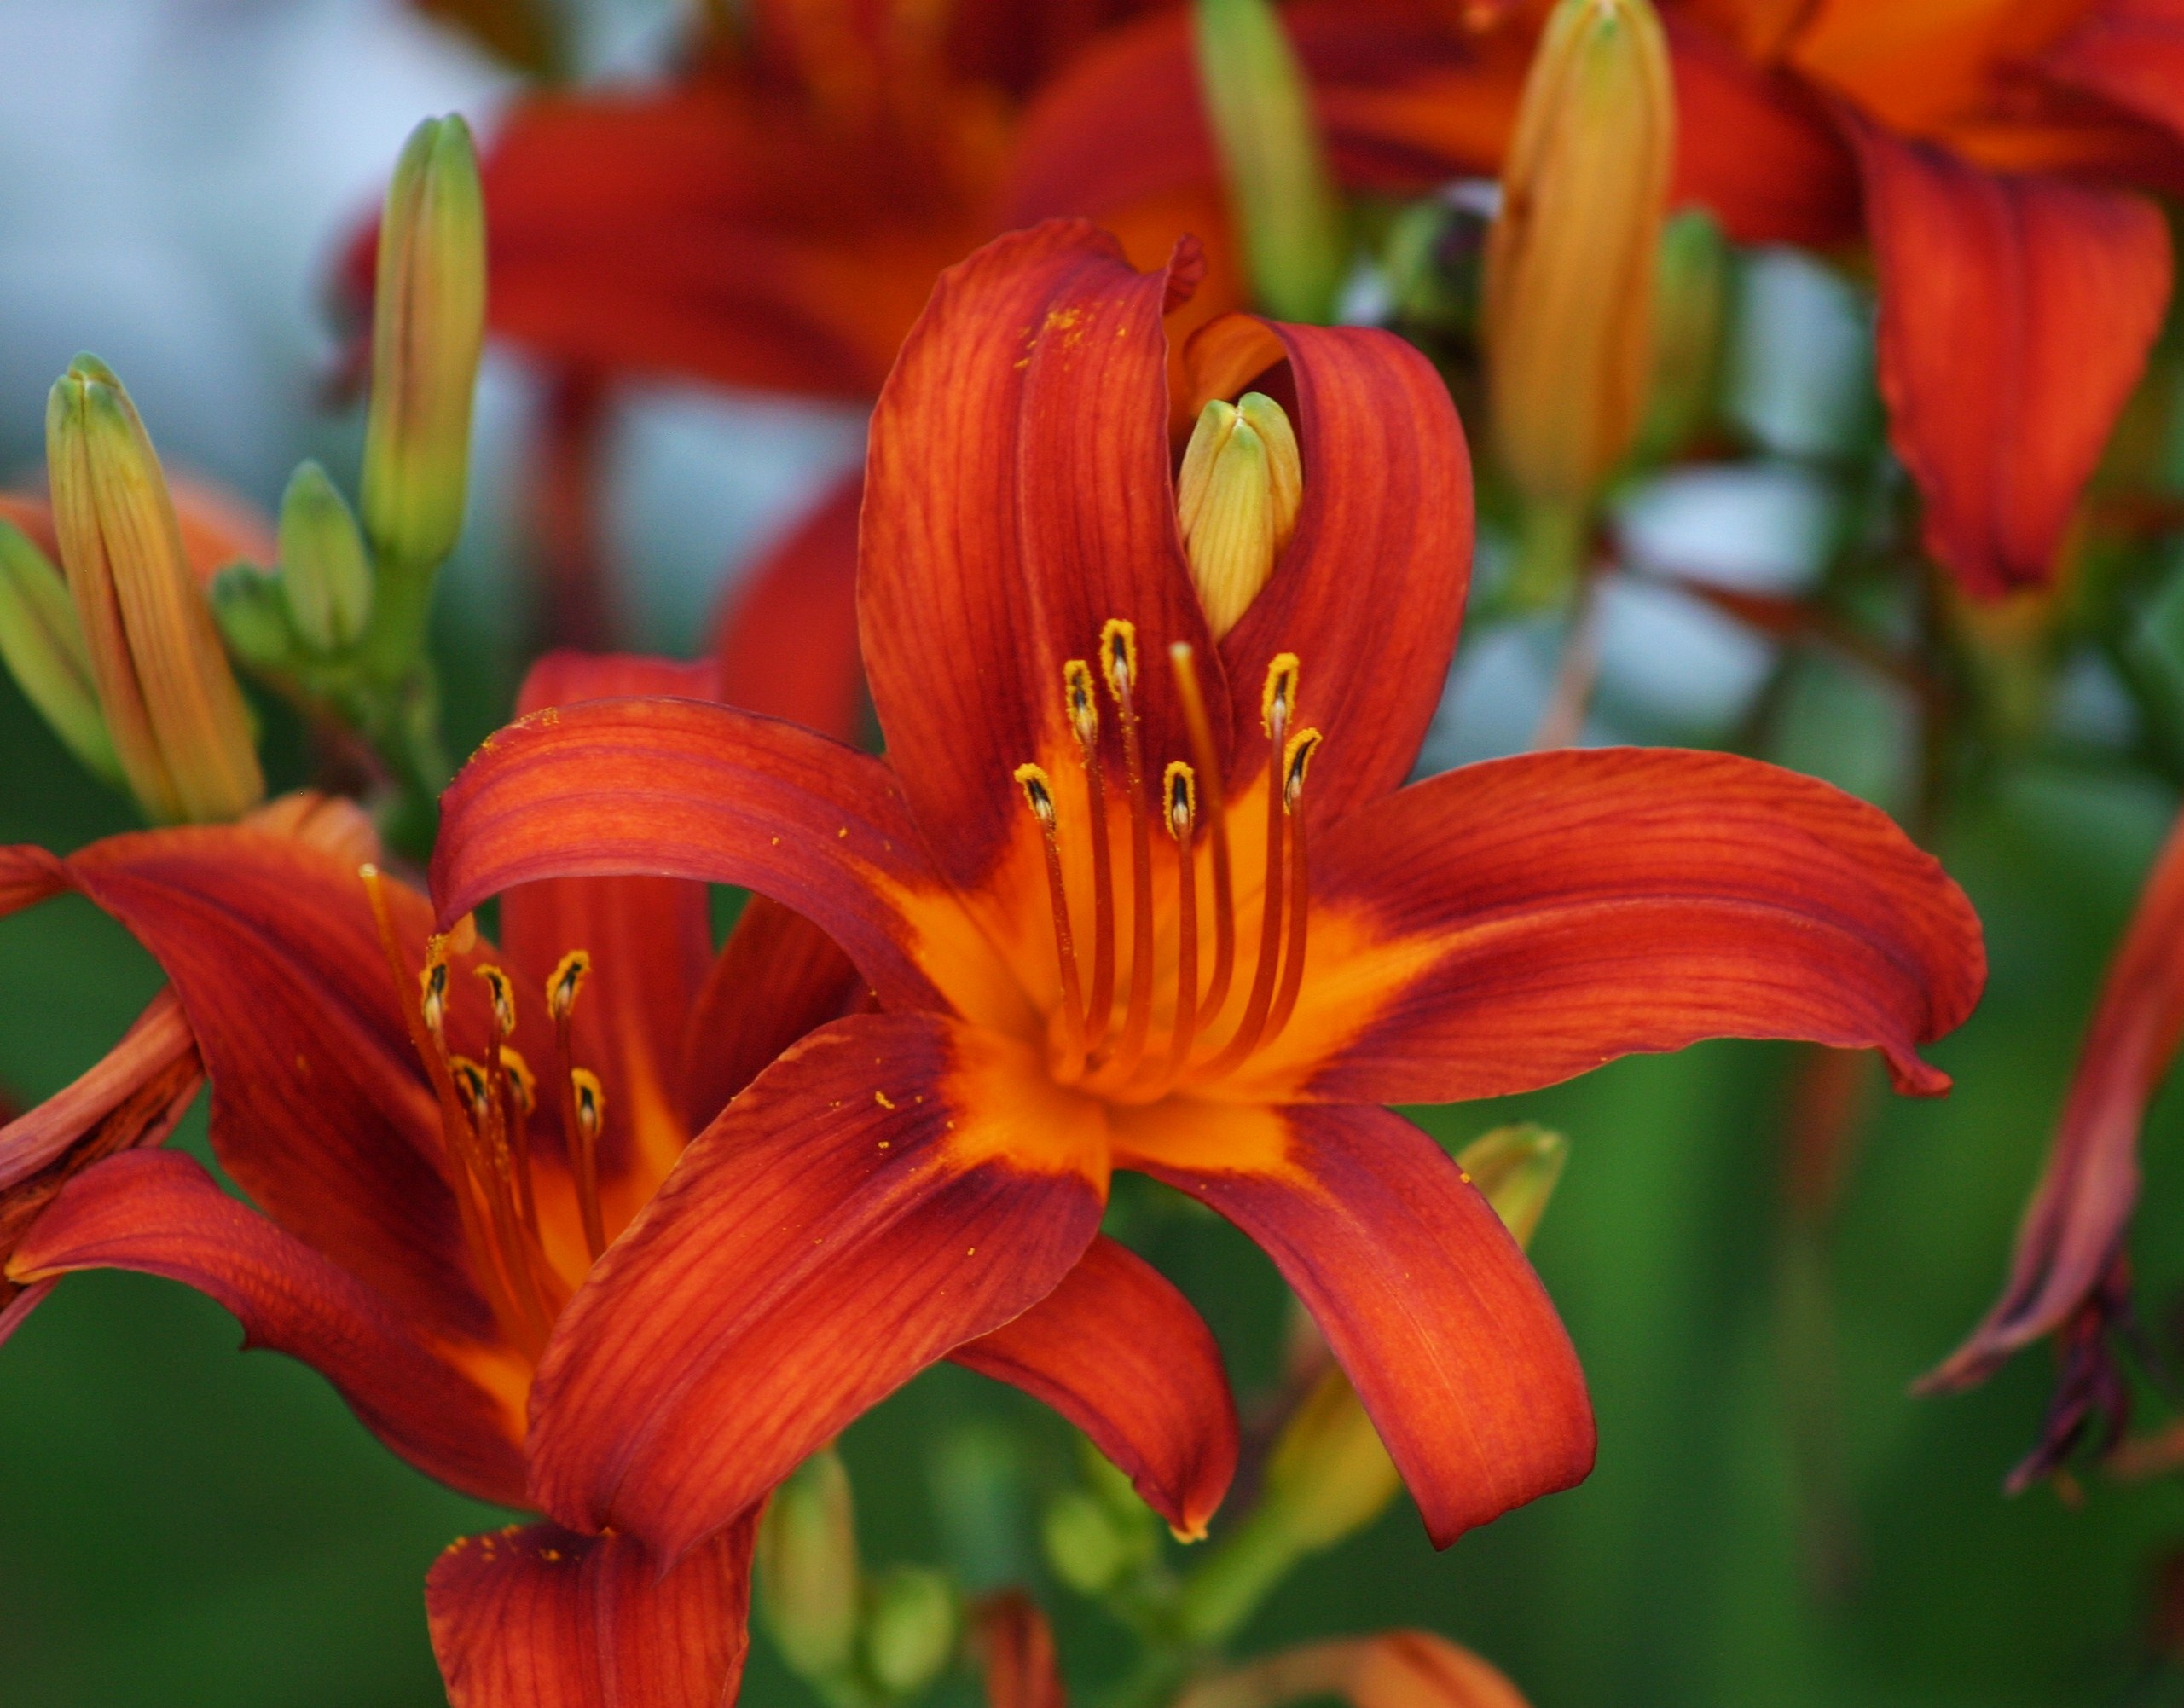
blossom, plant, flower, petal, bloom, orange, colorful, bright, lily, daylily, macro photography, flowering plant, orange lily, plant stem, land plant